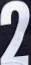
Number: 2